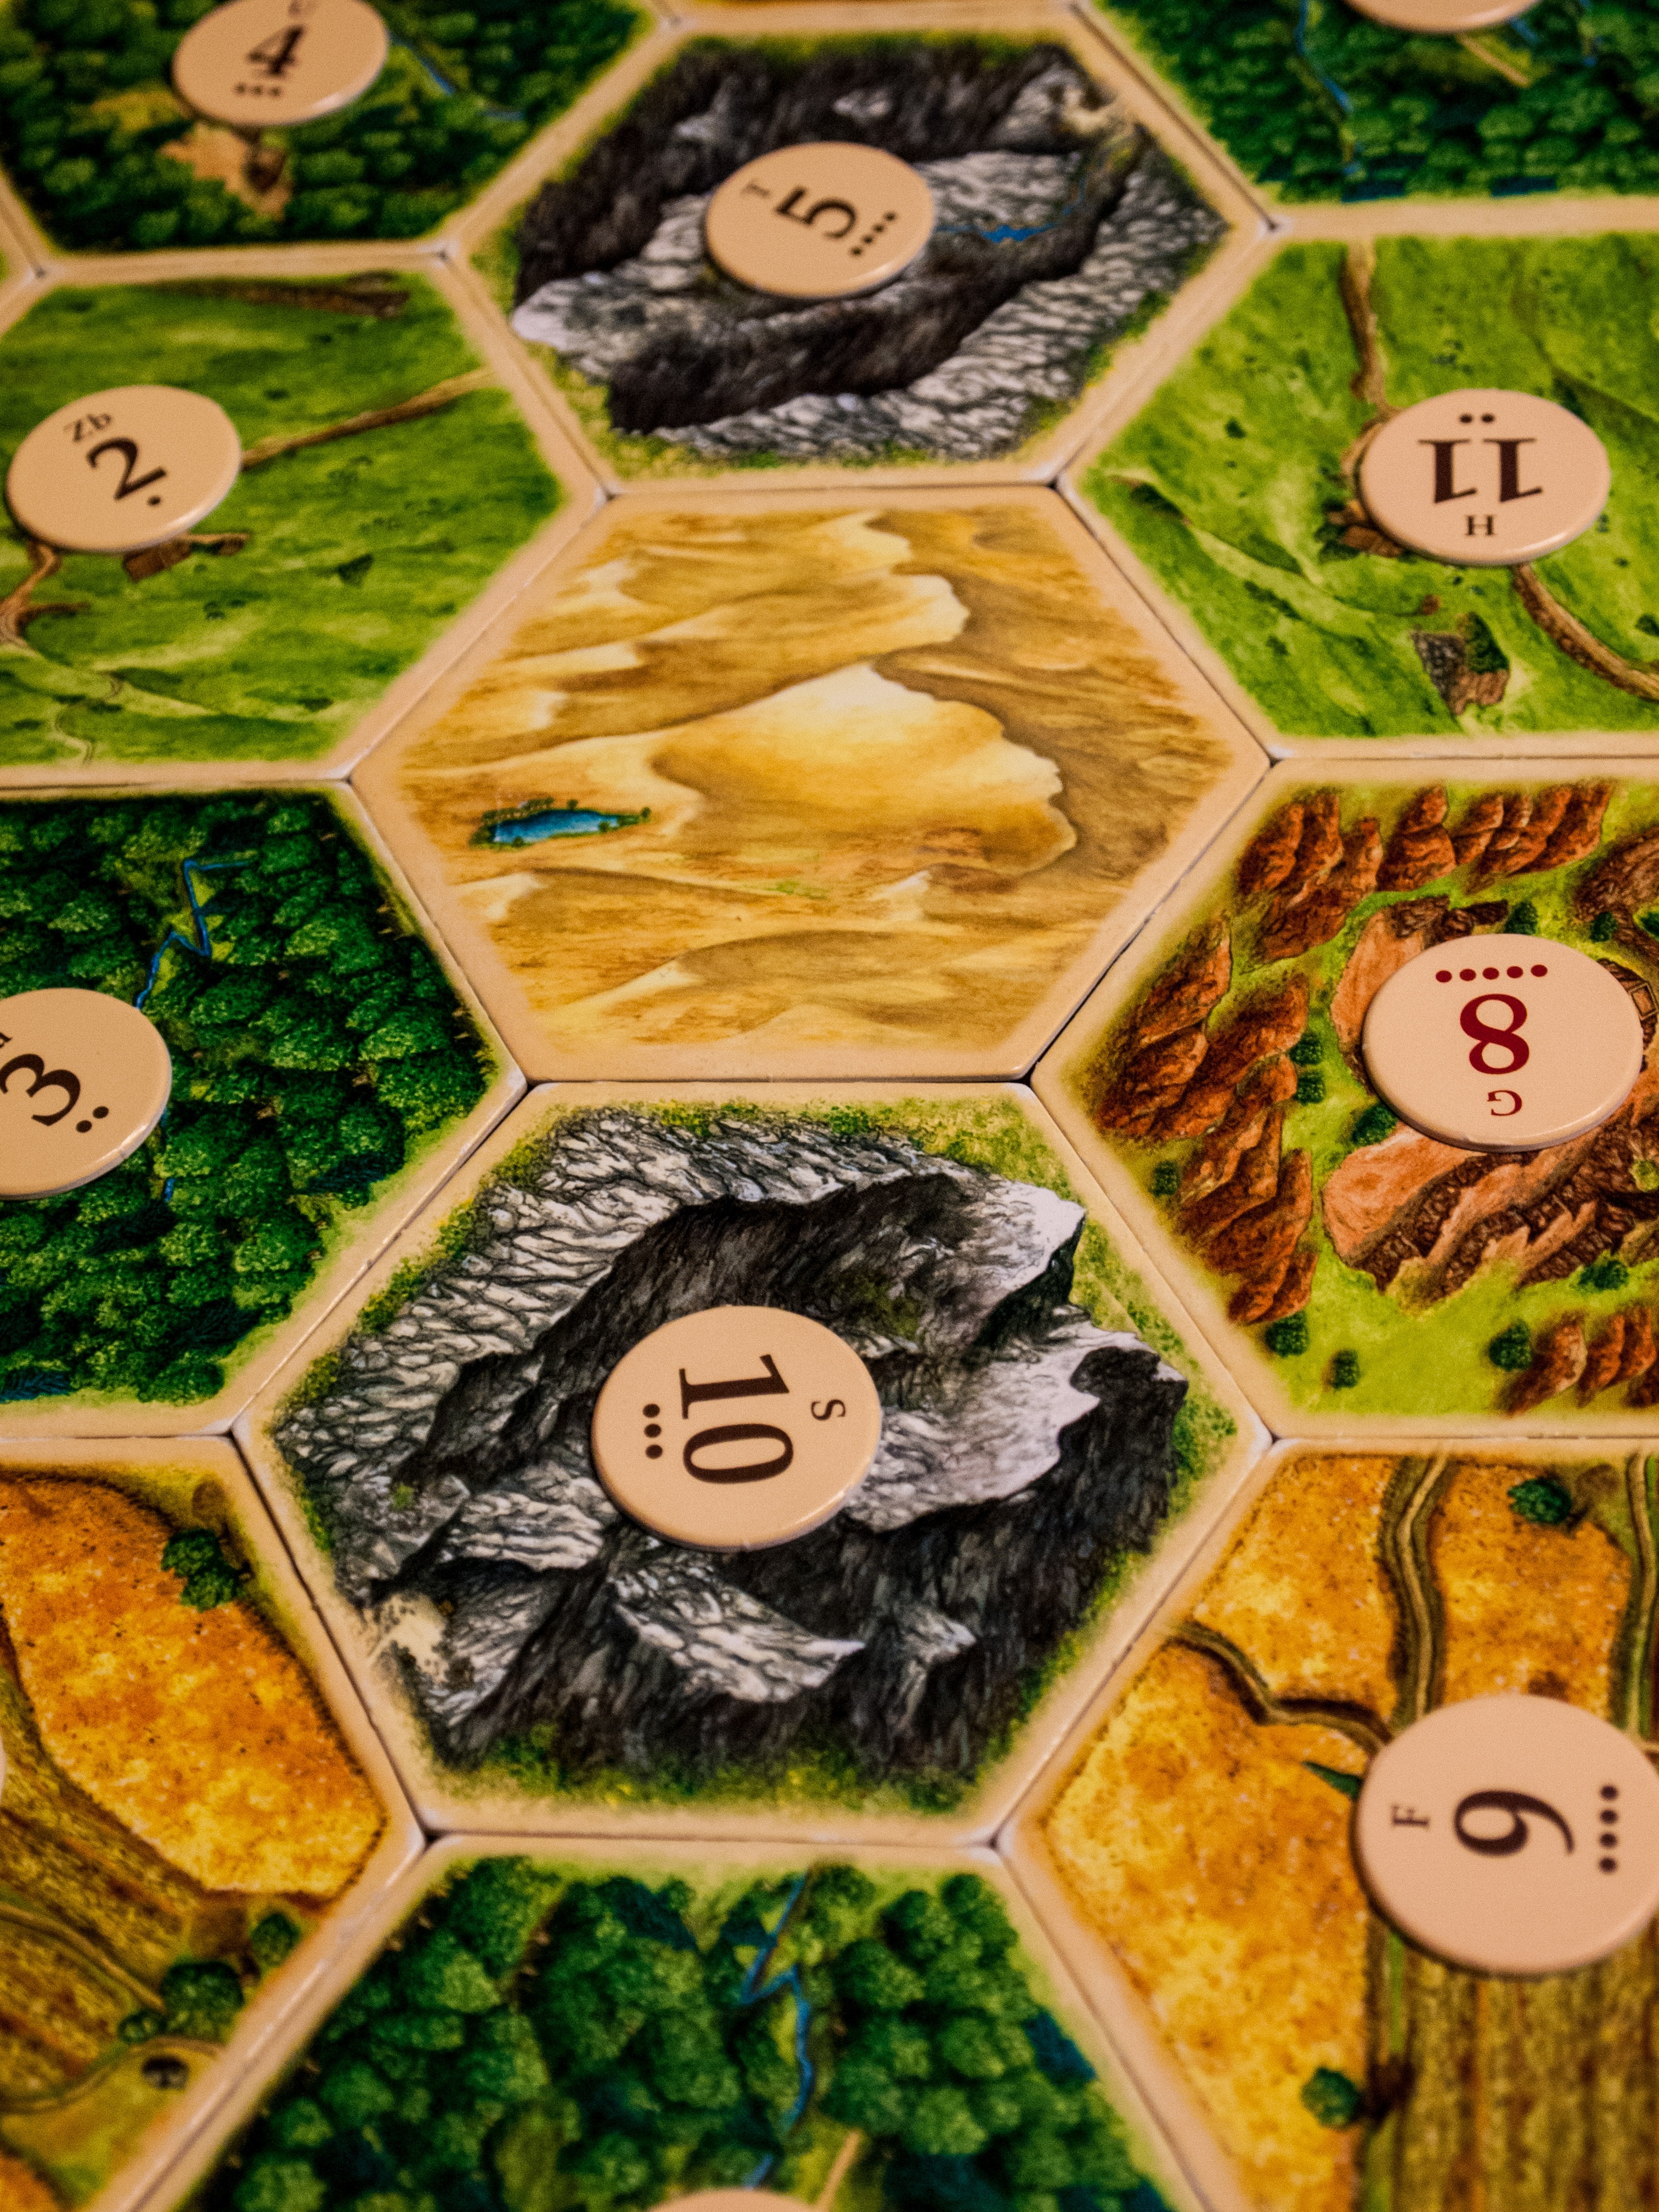
table, game, play, food, leisure, board game, competition, art, numbers, strategy, history, hexagon, games, shape, entertainment, intelligence, challenge, dice, pieces, screenshot, indoor games and sports, settlers of catan, table game